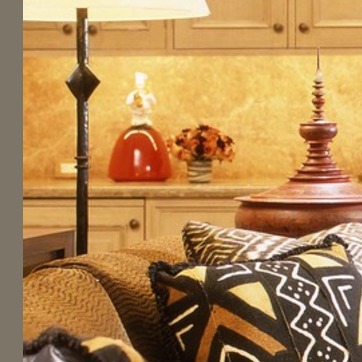
Material: polishedstone